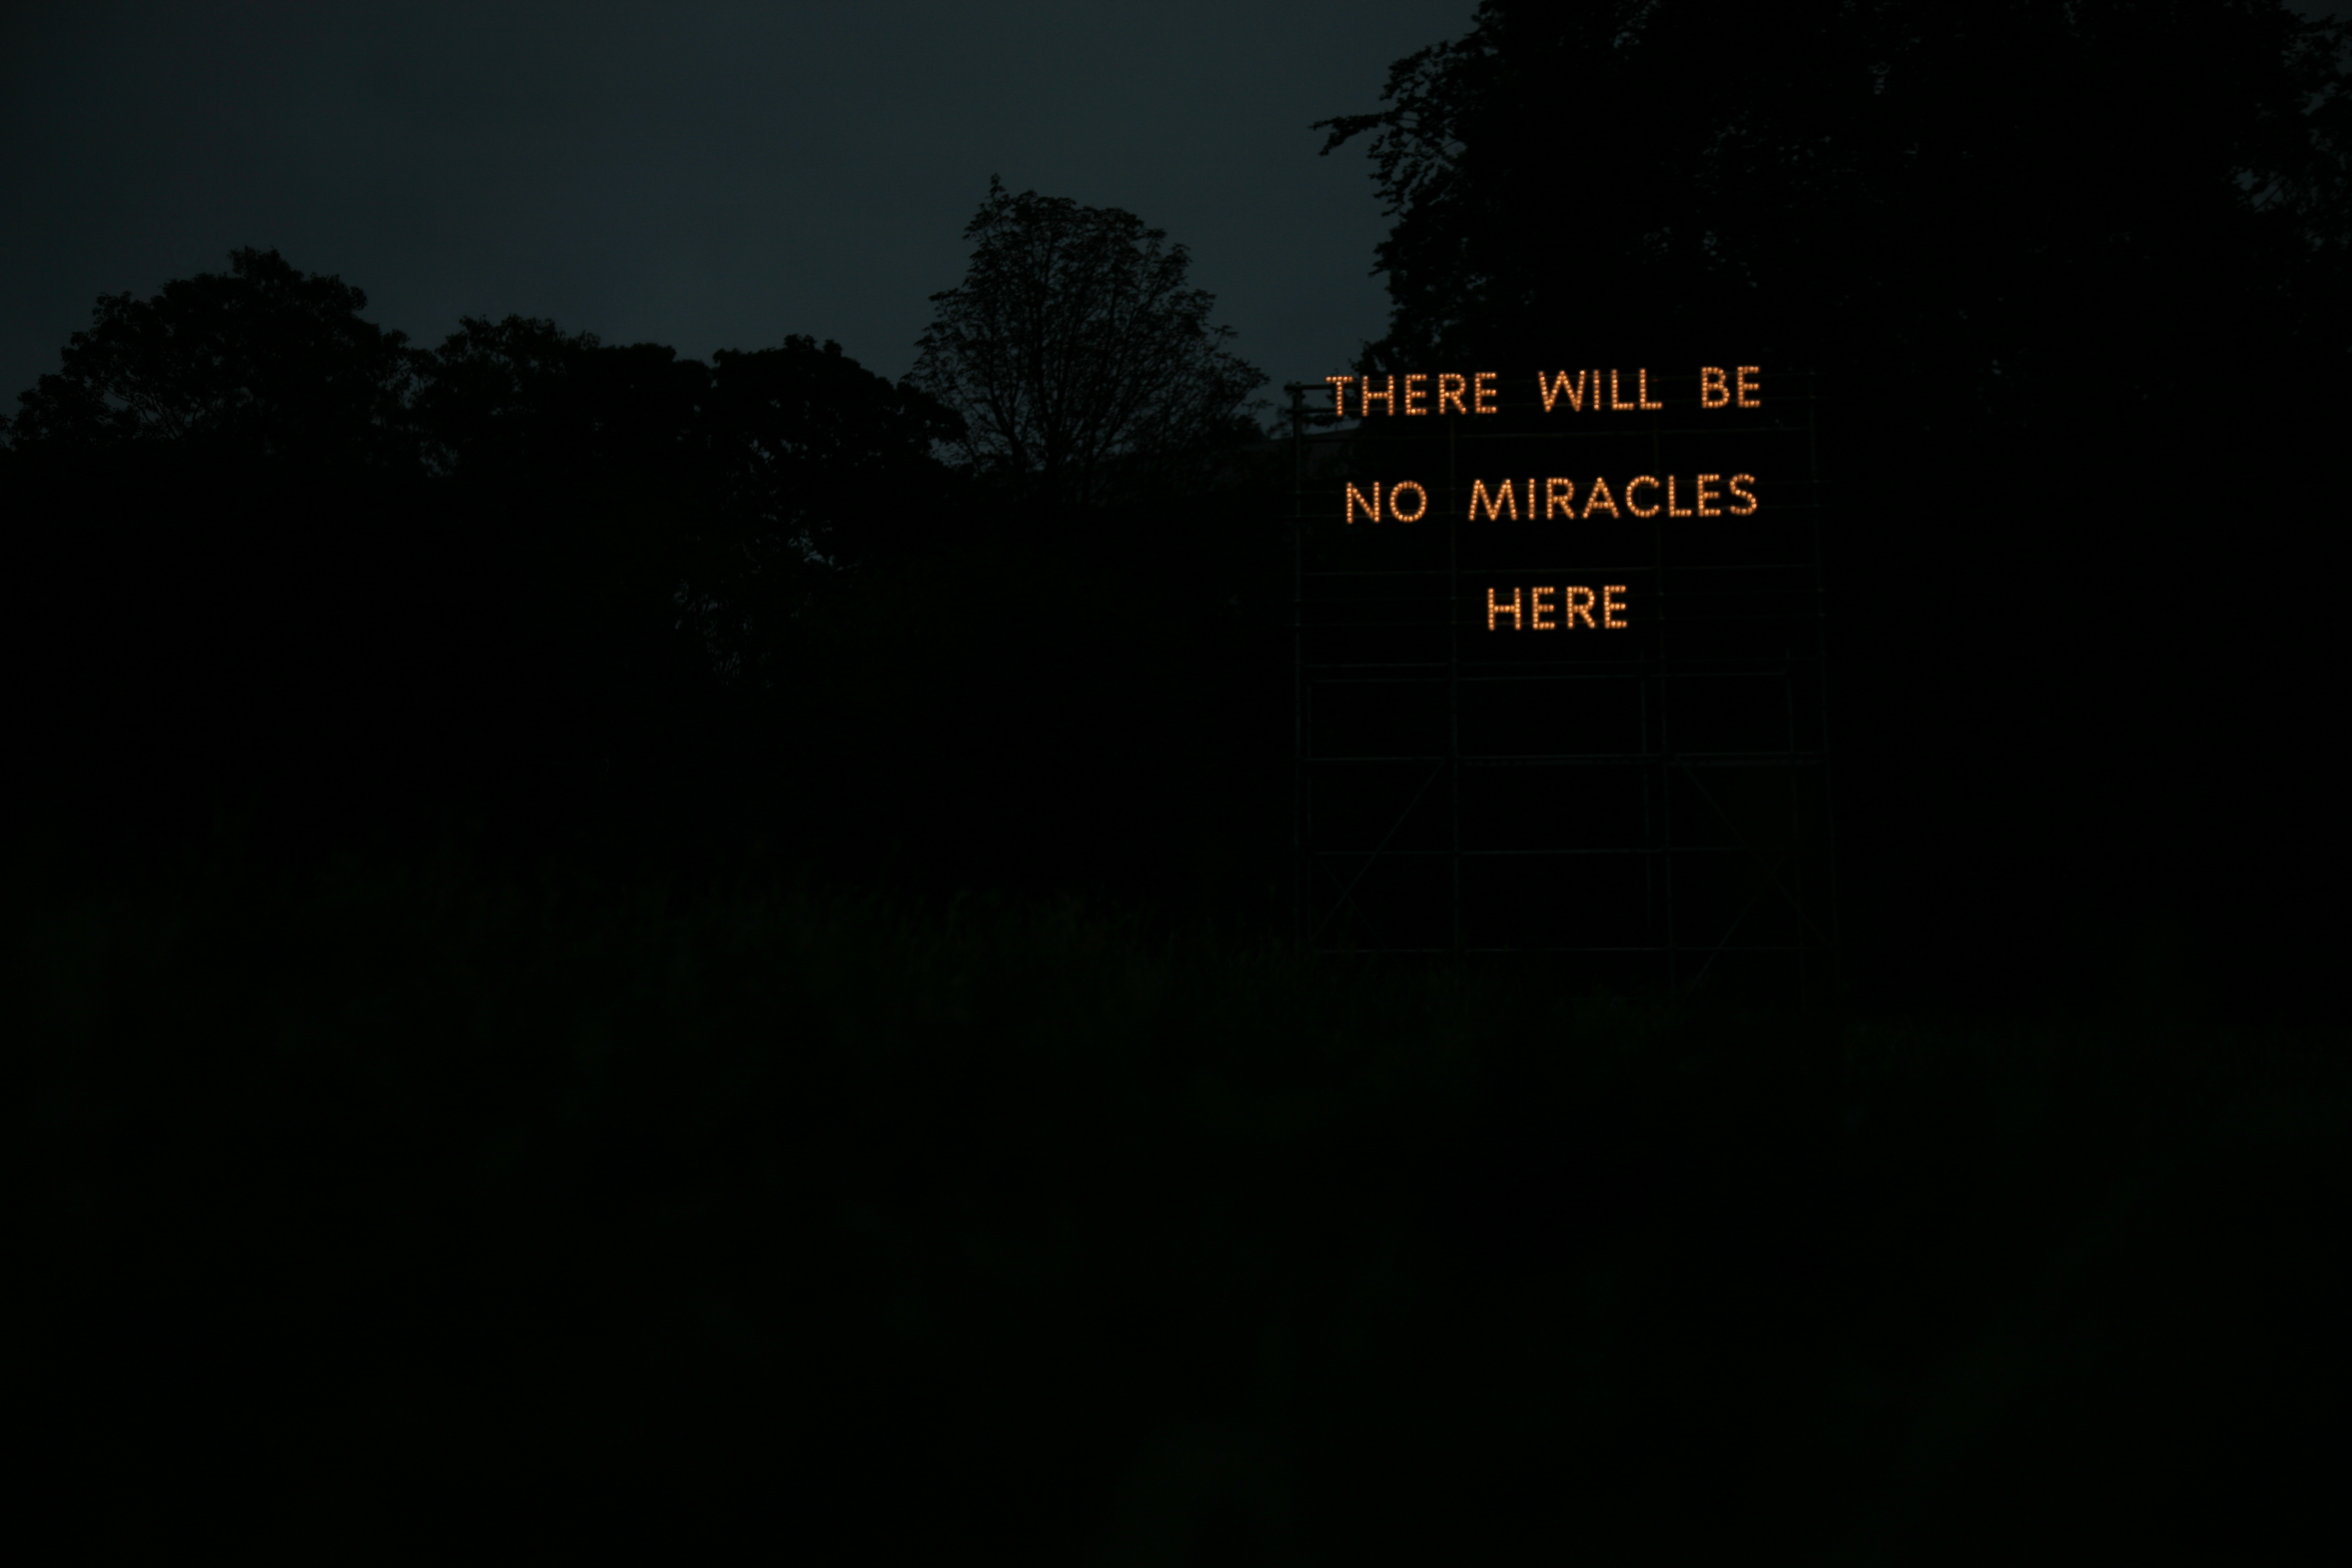
light, night, atmosphere, paris, france, park, darkness, garden, moonlight, art, parc, kunst, installation, parque, midnight, parco, screenshot, miracle, parigi, nuitblanche, parijs, whitenight, pary, butteschaumont, nathancoley